Barkston

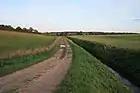
Viking Way

To the east, on top of the Jurassic limestone escarpment, RAF Barkston Heath stands next to the course of the Roman Road Ermine Street.